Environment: real
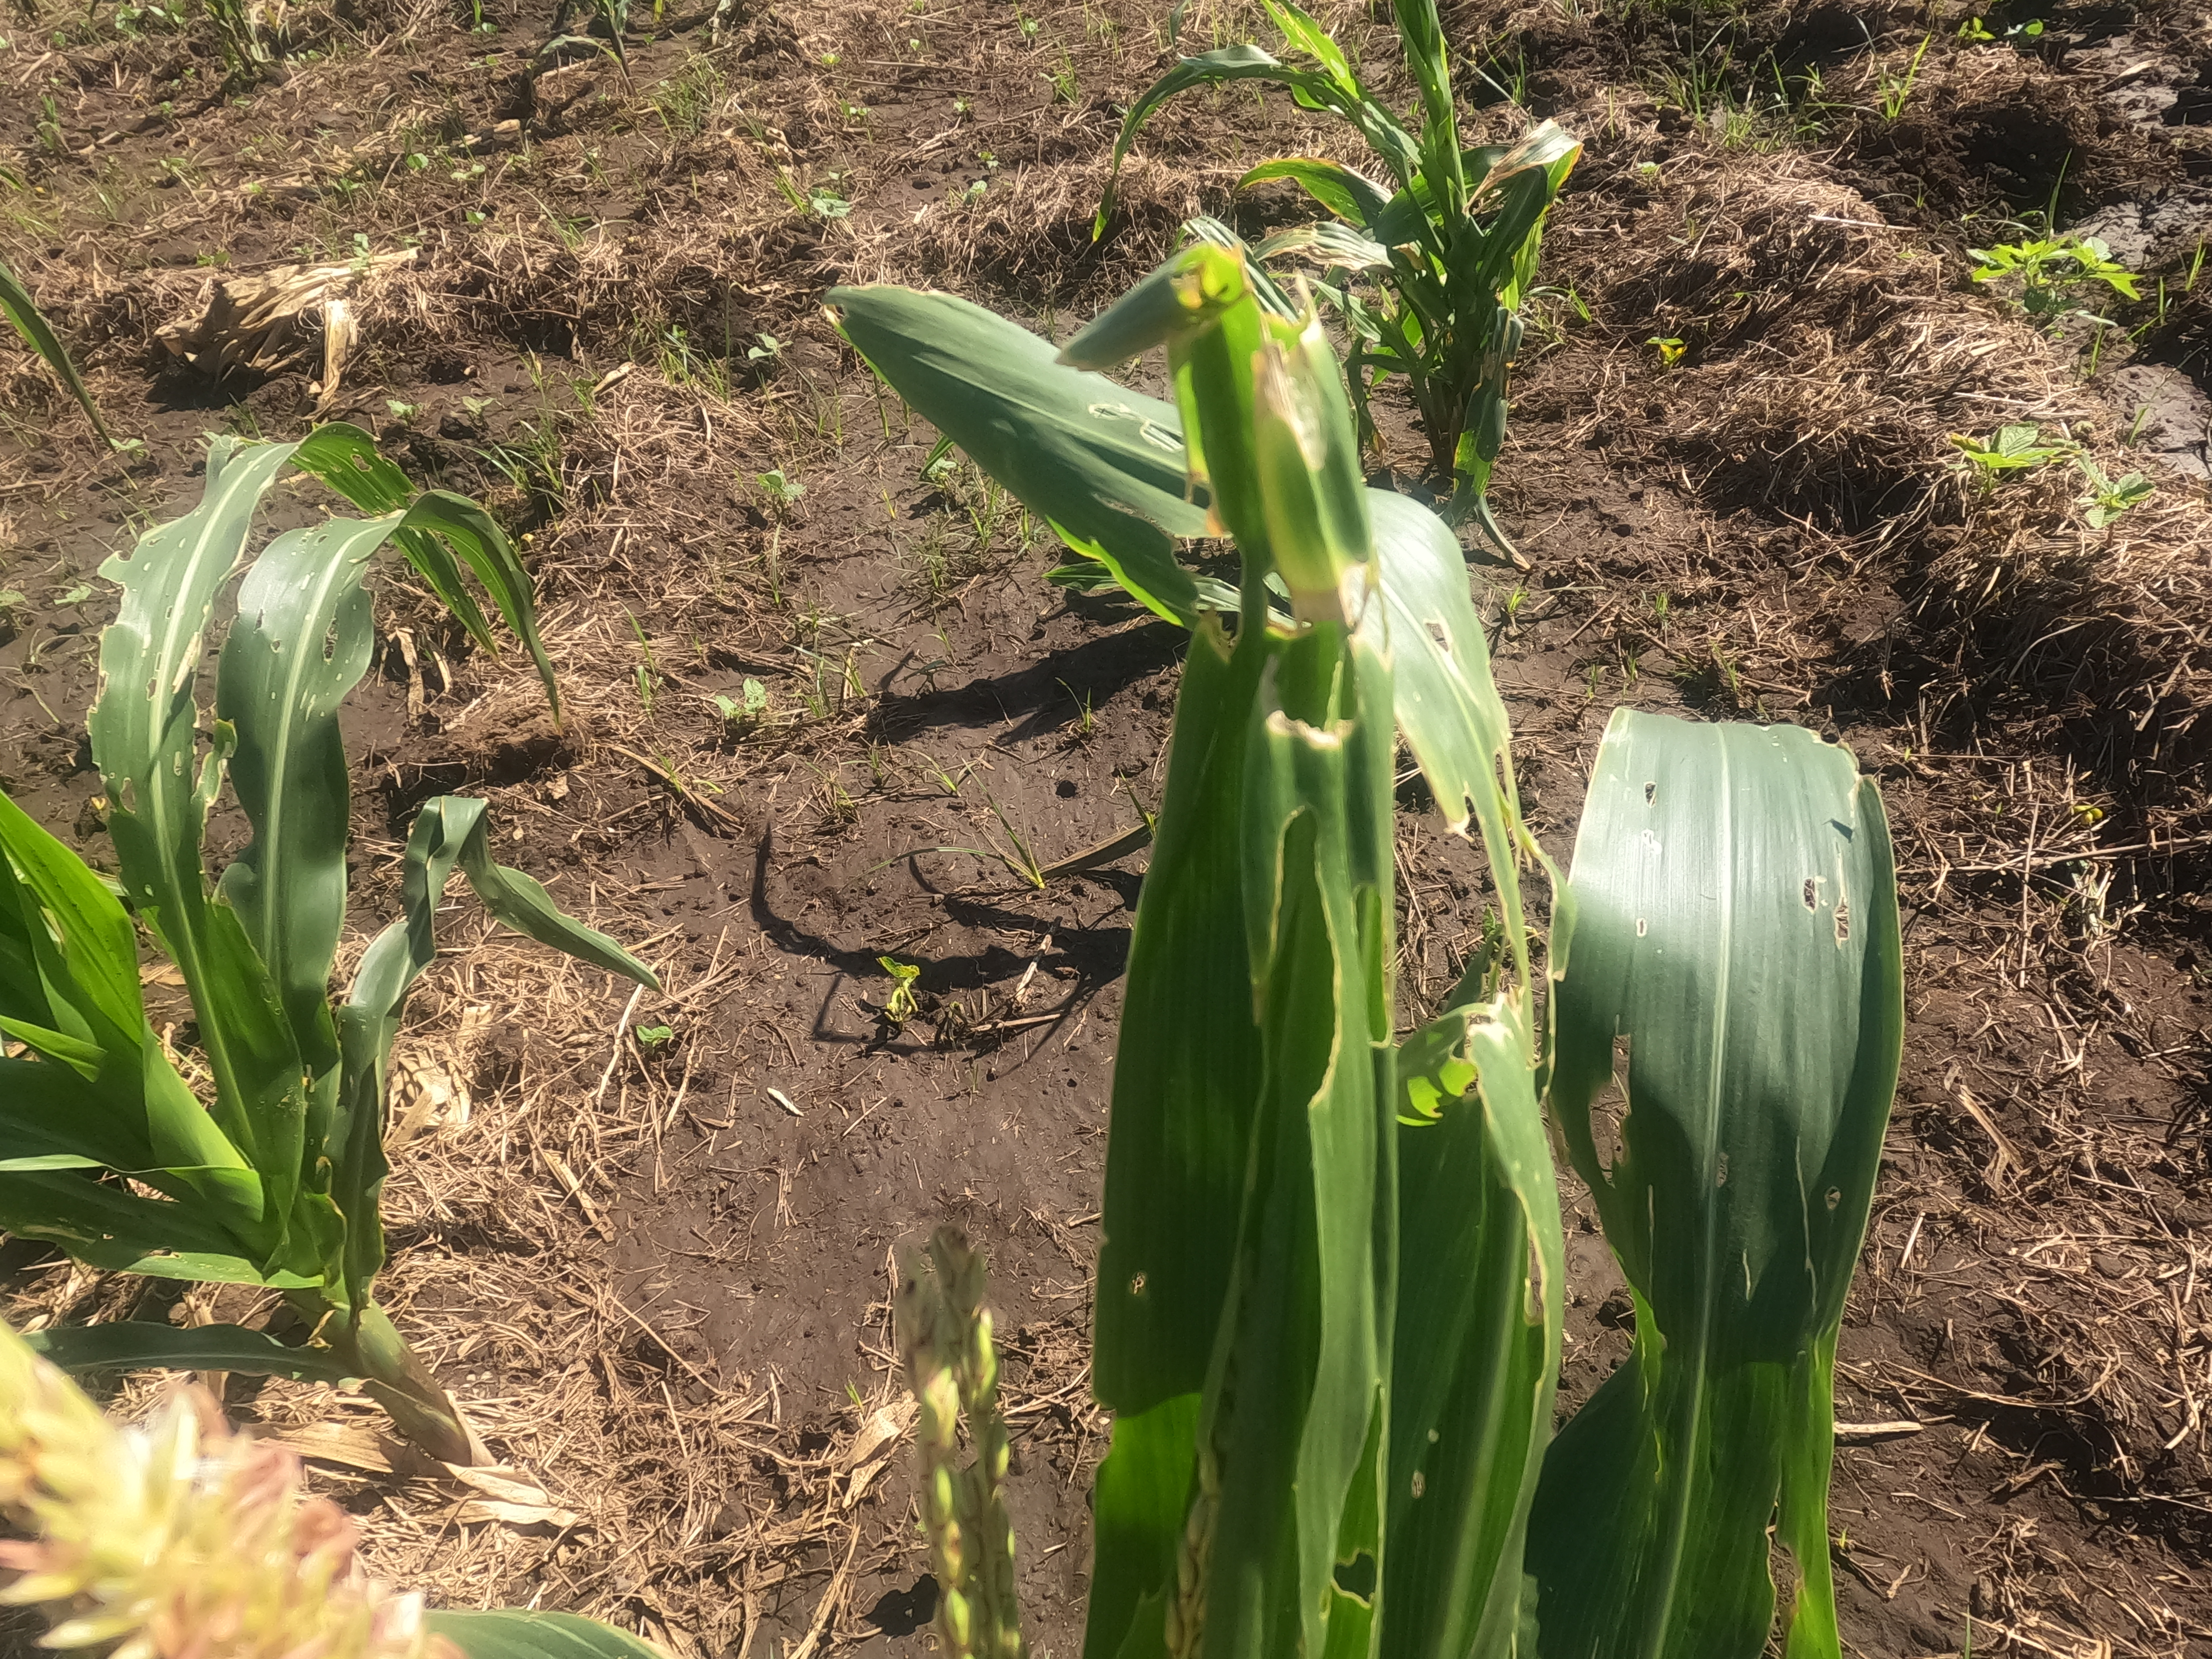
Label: fall_armyworm